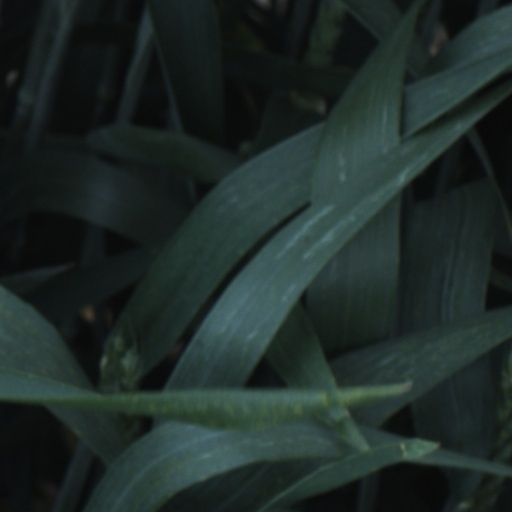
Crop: wheat